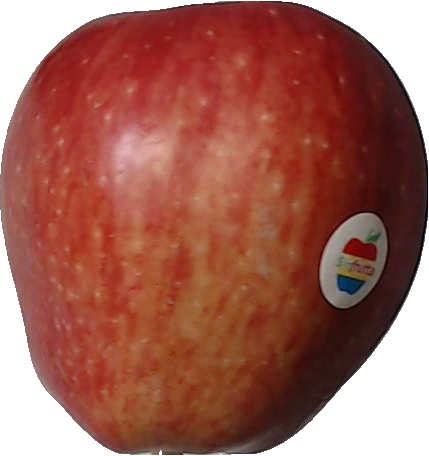
Label: apple_red_1